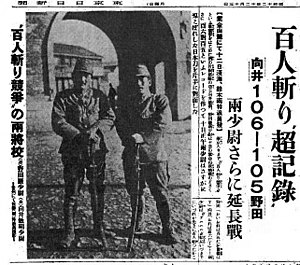
Nanjing-massakren / Hvor mange døde?
Nanjing-massakren, var en japansk krigsforbrydelse i Kina under den anden kinesisk-japanske krig. Det antages, at i Kina blev op til 300.000 civilister og krigsfanger myrdet, i flere tilfælde på meget brutale måder: henrettede i fuld offentlighed og med den internationale presse til stede. De blev skudt, halshugget, brændt, kogt, bundet sammen med pigtråd og kørt over af tanks, nedskudt med maskingevær eller kastet i floden. Mellem 20.000 og 80.000 kvinder og småpiger blev voldtaget af japanske besættelsesstyrker i det, som er blevet kaldt verdenshistoriens største massevoldtægt.